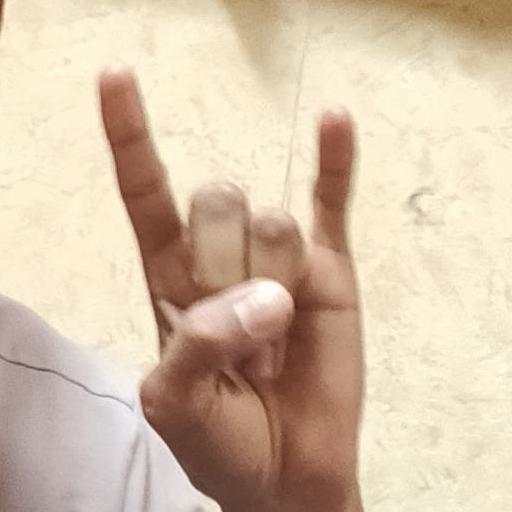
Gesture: rock